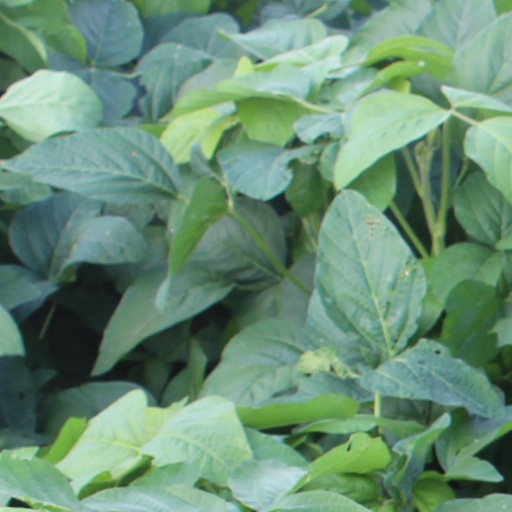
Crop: soybean